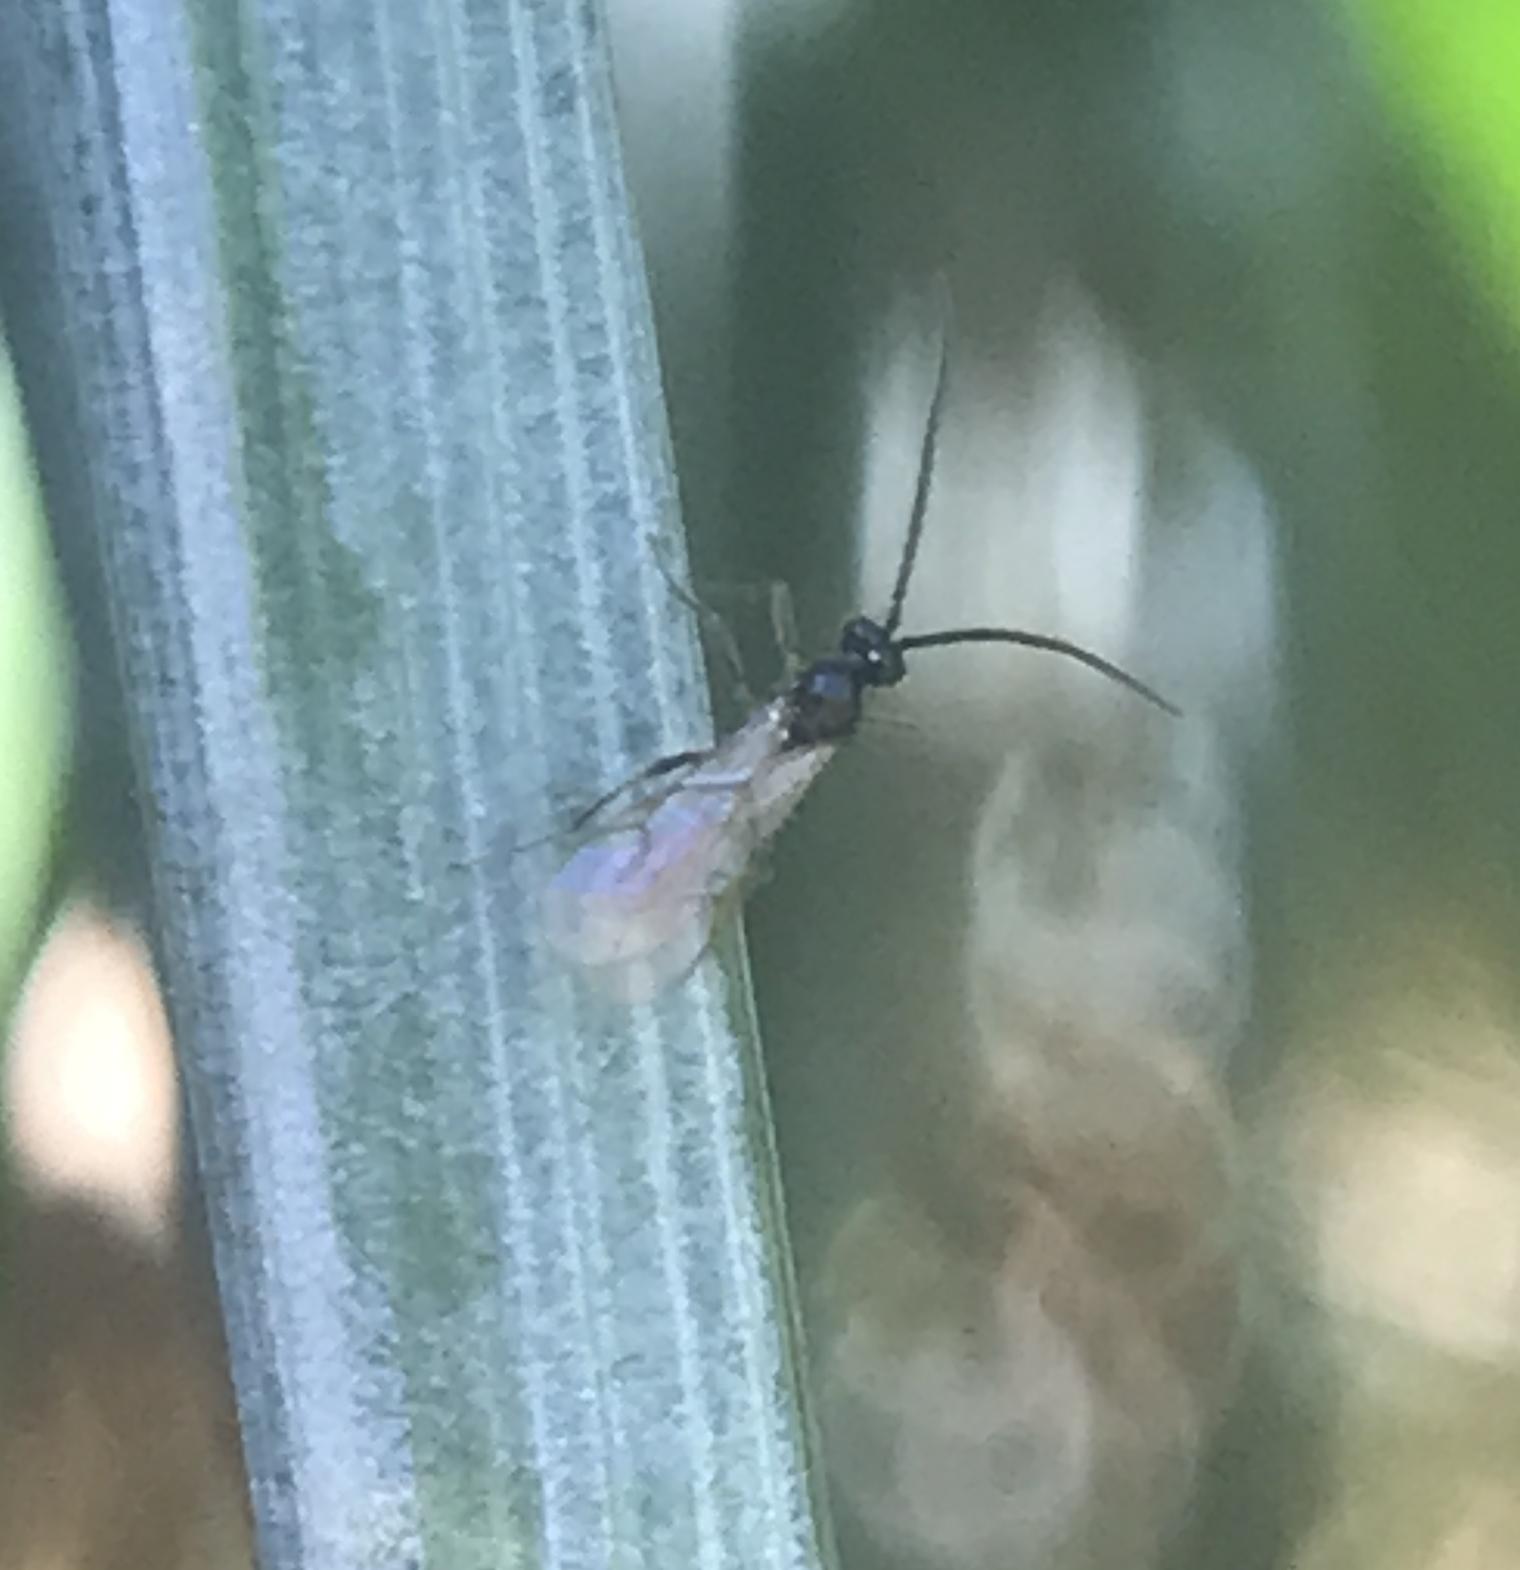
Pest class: predators